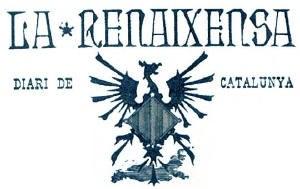
Le catalan contemporain est le catalan du XIXᵉ siècle, dit traditionnellement de la « Renaixença », du XXᵉ siècle ou du XXIᵉ siècle.
La Renaixensa est un quotidien catalaniste conservateur né à Barcelone le 1ᵉʳ janvier 1881, sous le nom de l'hebdomadaire qui l'a précédé et qui était publié depuis 1871. Édité en catalan et avec le sous-titre de Quotidien de Catalogne, il eut une influence importante dans les domaines politiques et culturels. Il doit à Pere Aldavert i Martorell et Àngel Guimerà sa ligne éditoriale. Le dernier numéro paraît le 9 mai 1905.